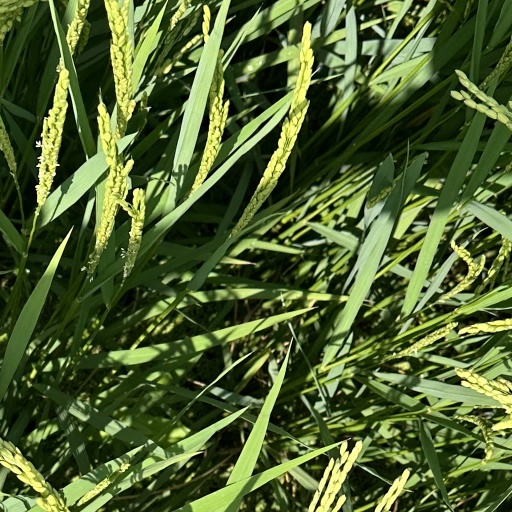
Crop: rice